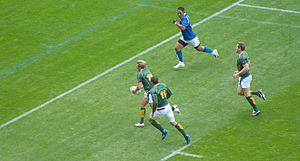
L'équipe d'Afrique du Sud de rugby à XV a remporté la Coupe du monde de rugby 2007 qui se déroulait en France.
La Coupe du monde de rugby à XV 2007 se déroule du 7 septembre au 20 octobre 2007 en France, au pays de Galles et en Écosse. Il s’agit de la troisième phase finale de la compétition se disputant sur le sol européen. Le pays organisateur a été choisi en avril 2003.